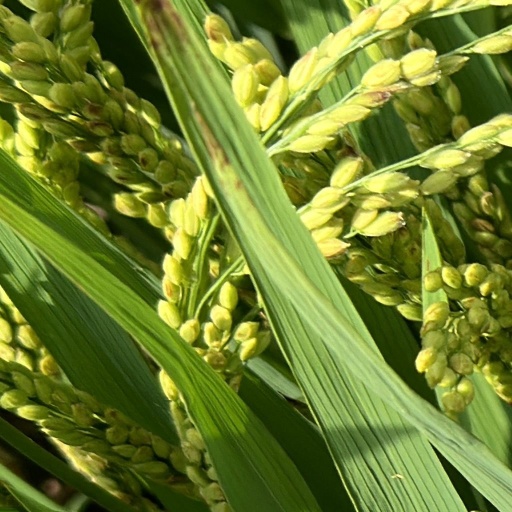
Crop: rice